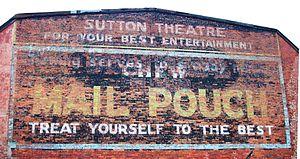
La publicité extérieure est l'une des nombreuses formes de publicité ou de communication. Souvent « hors-média » mais pas uniquement, elle se pratique surtout via les affiches, les enseignes, les pré-enseignes